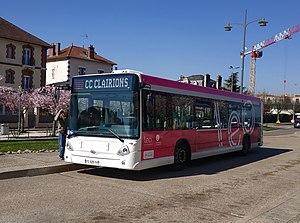
Autobus Leo à la gare d'Auxerre
Léo, est le nom du réseau de transports en commun de l'agglomération d'Auxerre.
L'Heuliez Bus GX 337 est un autobus standard à plancher bas fabriqué et commercialisé par le constructeur français Heuliez Bus, filiale du groupe Iveco Bus, depuis 2013. Les versions midibus et articulée sont également disponibles, nommés GX 137 et GX 437. Il fait partie de la gamme Access'Bus.